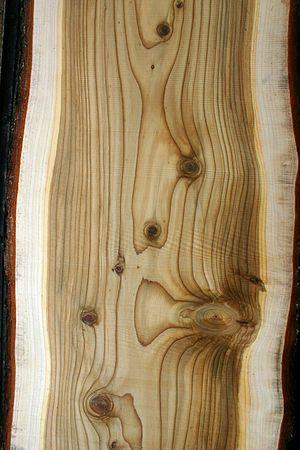
Le cèdre de l'Himalaya, aussi appelé cèdre sacré ou cèdre déodar, est un conifère appartenant au genre des cèdres et à la famille des Pinacées. C'est un grand arbre qui peut mesurer jusqu'à 50 m de haut. Il est originaire des forêts tempérées d'altitude sur les contreforts méridionaux de l'Himalaya.